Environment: real
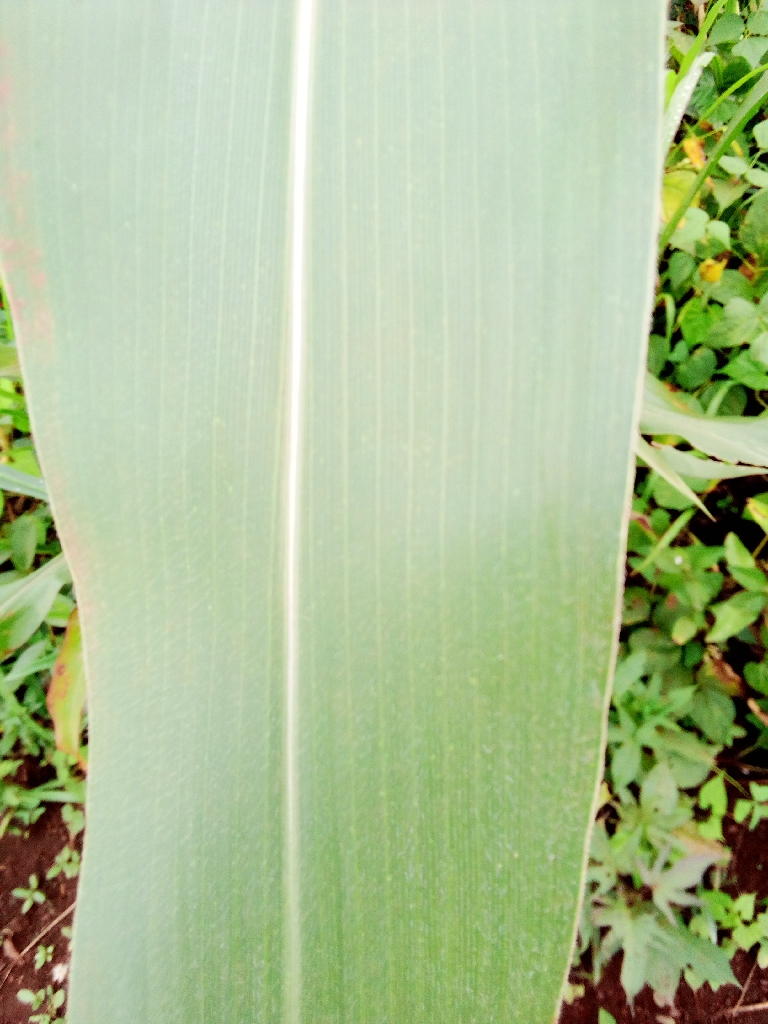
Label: healthy